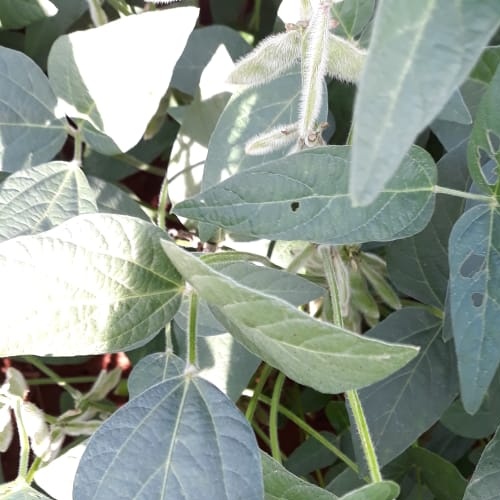
Label: Caterpillar